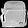
Label: Bag